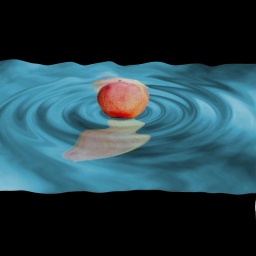
apple in water